Answer in natural language. Considering the relative positions, is brown colour dresser (marked C) above or below TeddyBear (marked B)? Choose between the following options: above or below
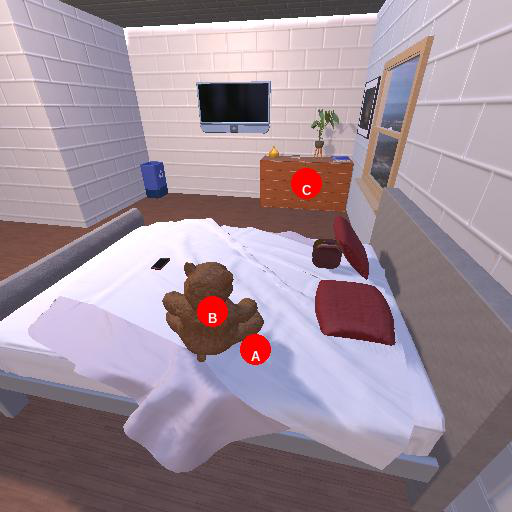
<answer>above</answer>